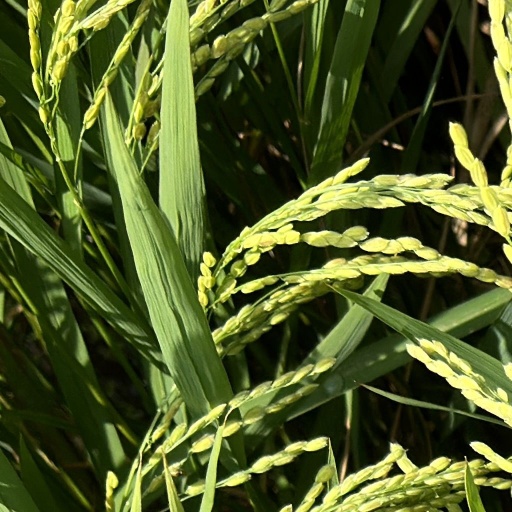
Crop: rice